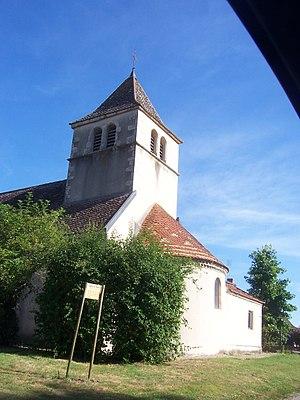
Eglise de Rancy